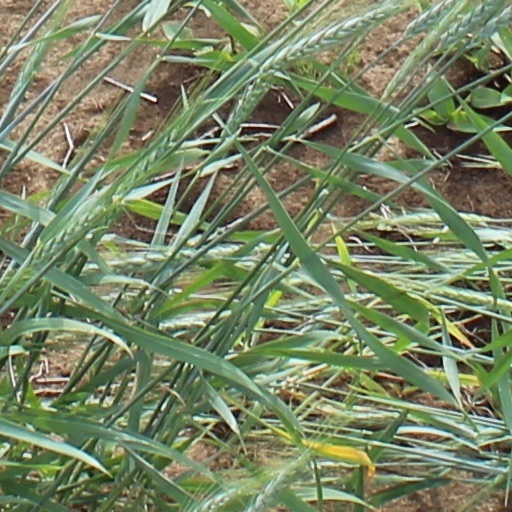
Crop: wheat